Honan Chapel

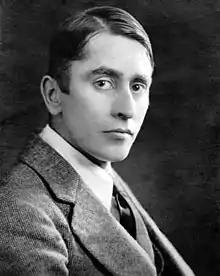
Harry Clarke

Clarke was 21 years old and working in his father's studio when commissioned by O'Connell. The Honan windows became his first works for a public space and went on to establish his reputation as a significant international artist. A contemporary reviewer, comparing the windows to French medieval glass, including those in the Gothic royal chapel of Sainte-Chapelle, described them as "remarkable" and a "distinct advance on anything which has been heretofore done in Ireland in stained glass". Clarke's windows are all single-light (that have just one opening, or vertical panel), each consisting of nine separate panels. They are decorated with simplified, often whimsical forms which are nevertheless highly stylised. The windows contain Celtic designs and motifs, as well as figures and incidents from the life of each saint. The most obvious Celtic embellishments are Mary's red hair and green halo, and Brendan's pampooties. The writer M. J. O'Kelly suggests they evoke "the spirit of the ancient Celt". His designs blend Catholic iconography with motifs from Celtic mythology in a style that draws heavily from Art Nouveau, in particular the darker, "fin de siècle" works of Gustav Klimt, Aubrey Beardsley and Egon Schiele. His blending of bold and dark colours has been praised, especially for the effects they achieve in morning light.